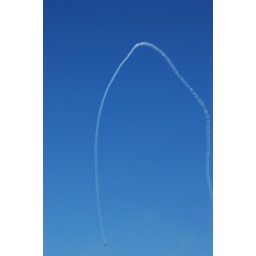
a nice shot of the blue angels flying over the bay, taken from the presidio in san francisco